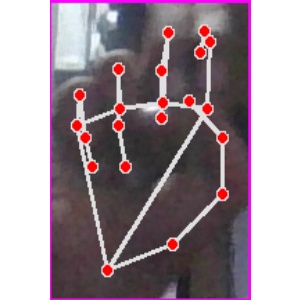
अक्षर: ह